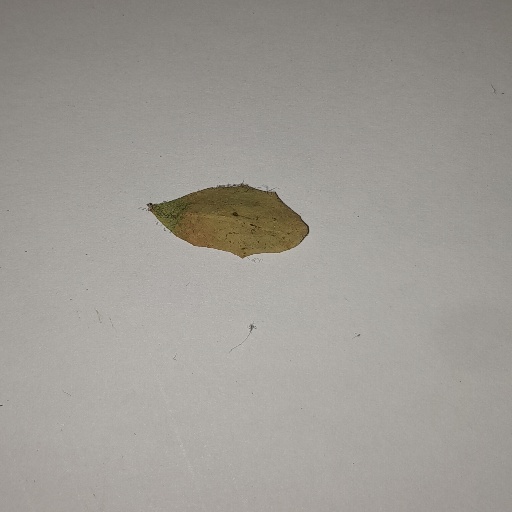
Species: Sojina
Leaf condition: Yellow Leaf